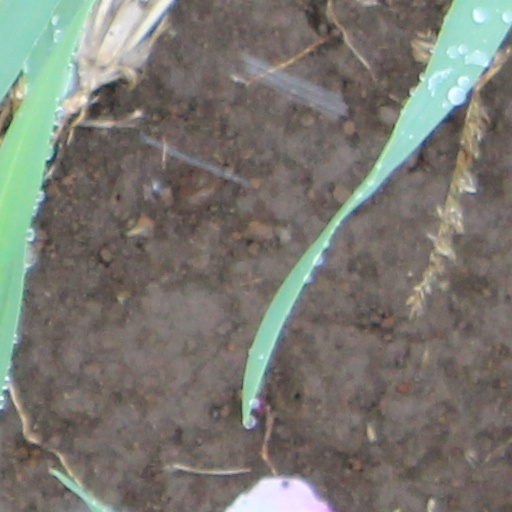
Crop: wheat